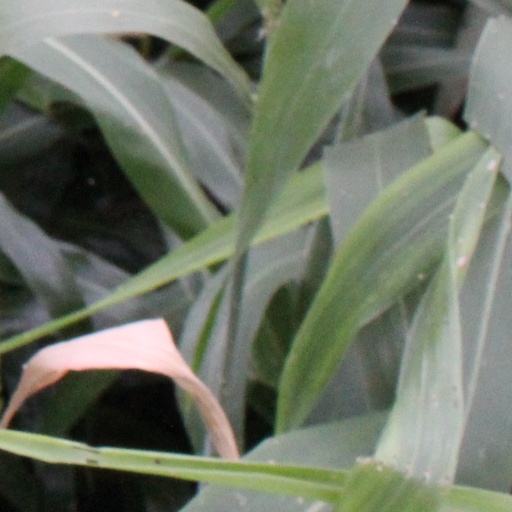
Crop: sorghum